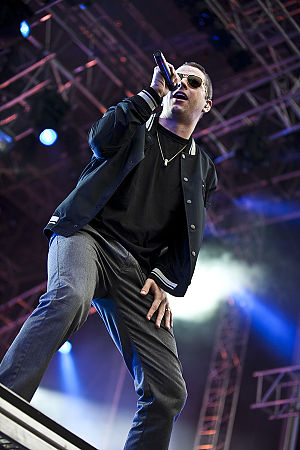
M. Shadows
2001, i Bergen, Norge
Matthew Charles Sanders, bedre kendt som M. Shadows, er forsanger i det amerikanske heavy metal-band Avenged Sevenfold. Han stammer fra Huntington Beach, Californien.